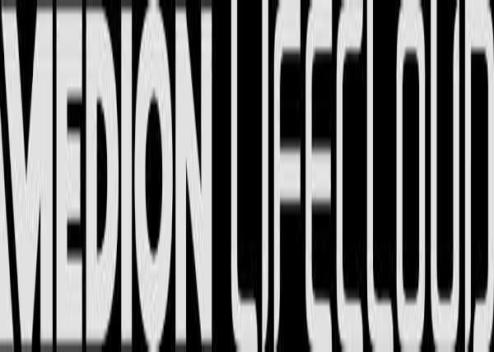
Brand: Medion
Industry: Electronic